Edgar Humann

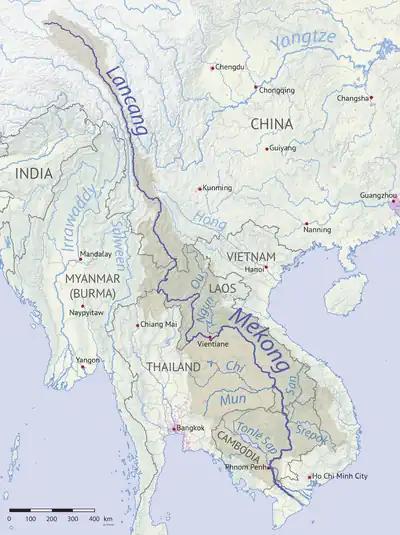
The Mekong, separating Burma to the west from Annam to the east

Humann was appointed Rear admiral ("Contre Amiral") on 12 November 1889.